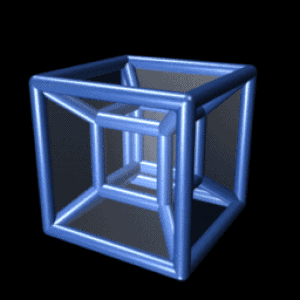
Créée par Jason Hise avec Maya et Macromedia Fireworks. Une projection 3D d'un 8-cellules exécutant une rotation simple sur un plan qui coupe la figure à partir de l'avant gauche vers l'arrière droit et du haut vers le bas.